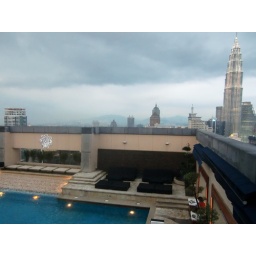
view from the roof bar... Petronas Tower(s) standing tall in the background.